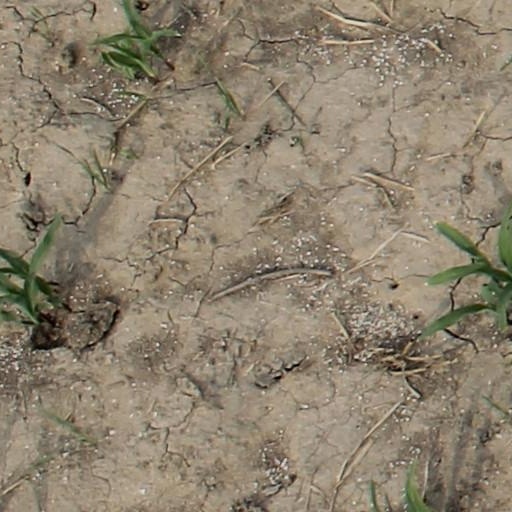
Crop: maize; corn